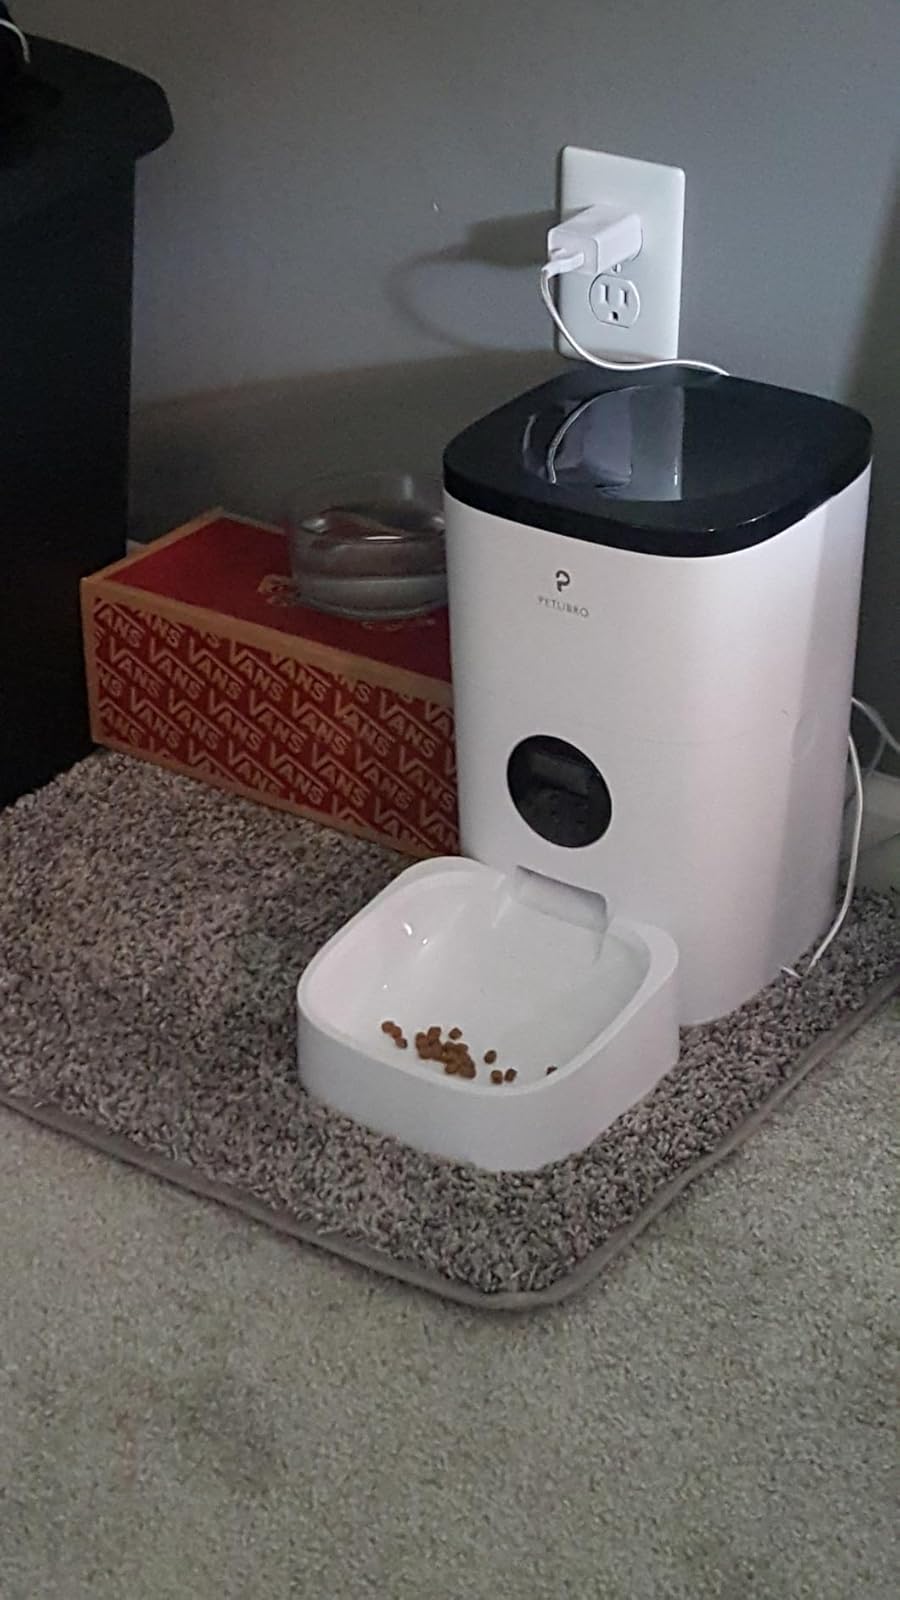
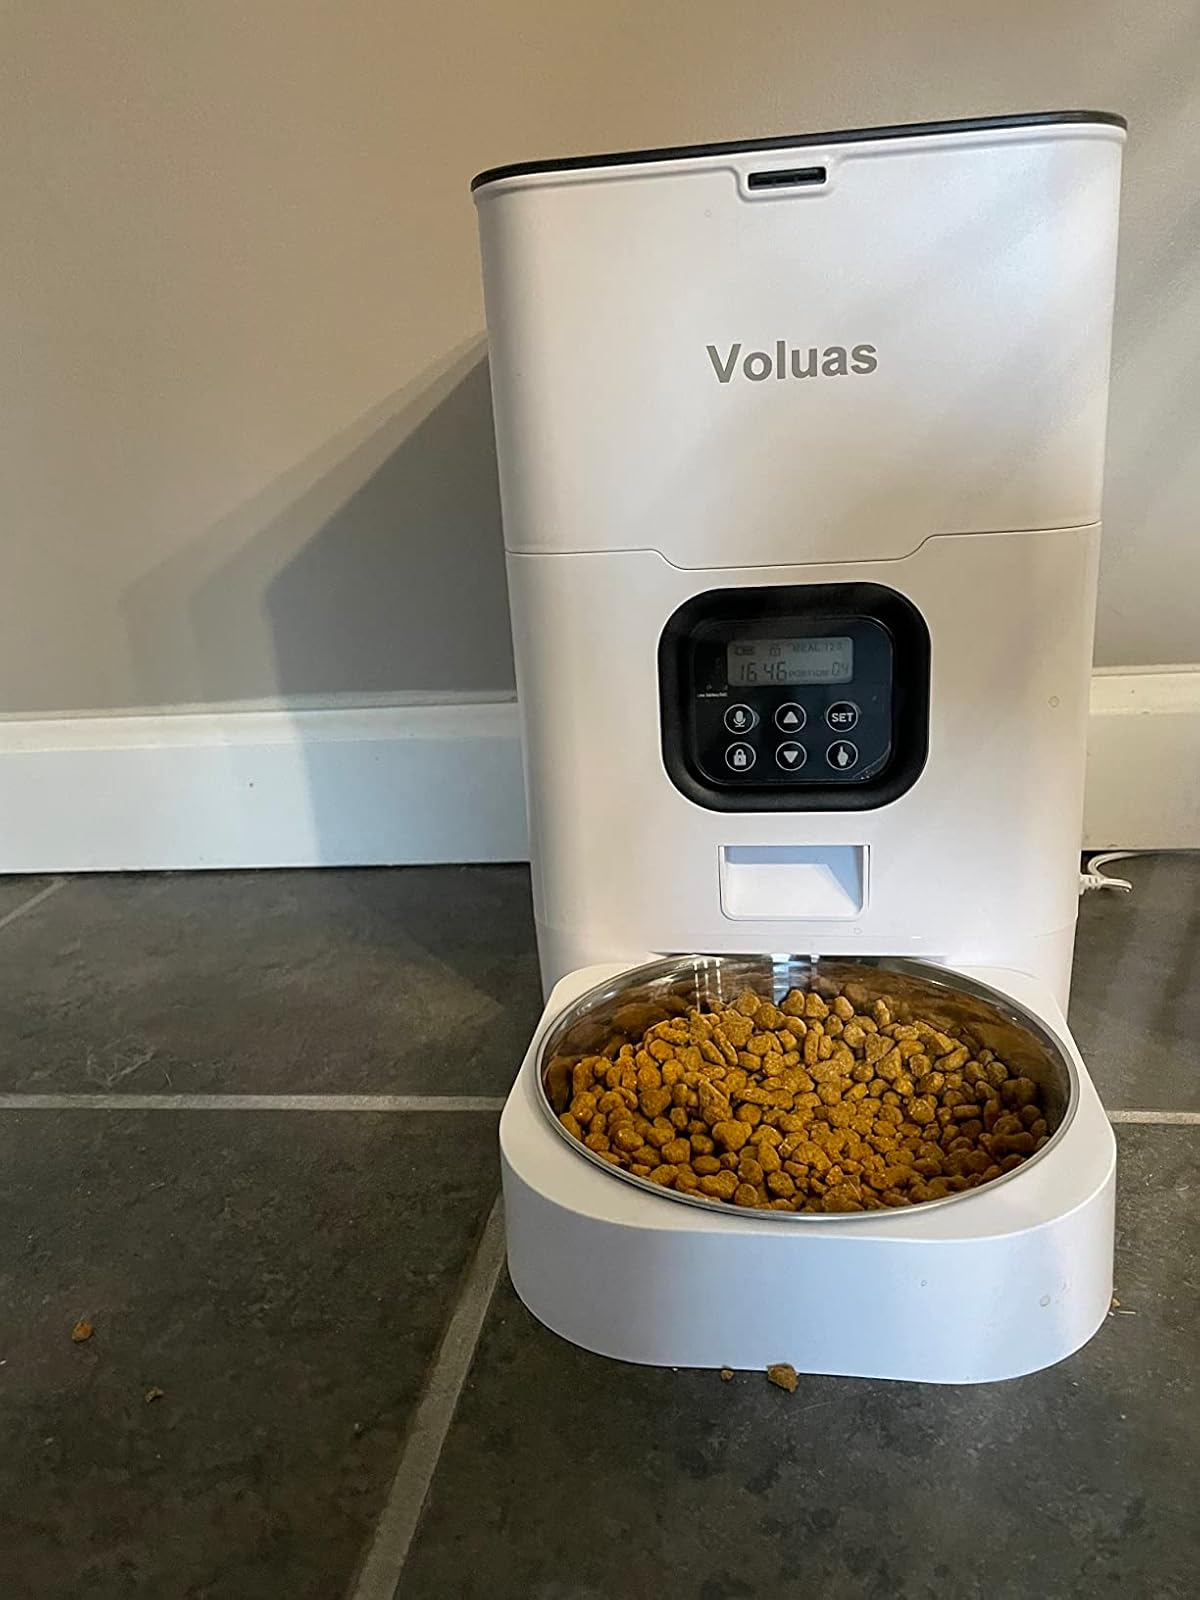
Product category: items_feeder
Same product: no